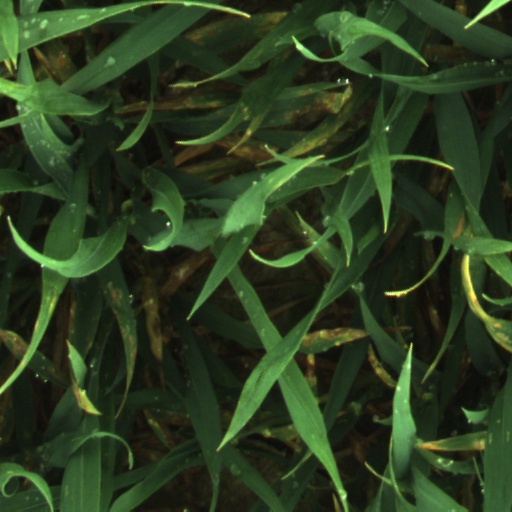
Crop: wheat